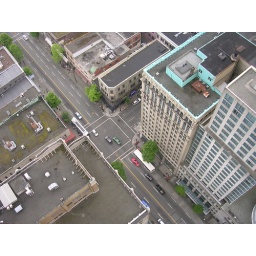
Up the side of the tallest building in a glass elevator! Just a little woozy.